Cyclone Xaver

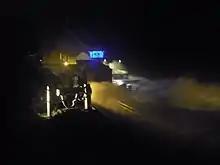
The December 2013 storm surge on Sheringham seafront.

Later that winter, Atlantic storms in Europe brought three storms to the UK around Christmas, with Cyclone Dirk bringing flooding and transport disruption prior to the holiday. Further storms in the New Year, Cyclones Anne and Christina brought further coastal flooding to the South West of England and the Welsh coast, with heavy rains leading to flooding and stormy seas leaving at least seven people dead and more than 1,700 homes and businesses flooded in England in the period between Christmas and following the Epiphany (holiday) week. The Met Office issued severe weather warnings on 7 February for the last of the storms. Much of Europe felt the effects of these Atlantic storms: flooding in France, large snowfalls in Austria and Slovenia and damaging waves in Portugal and Spain.